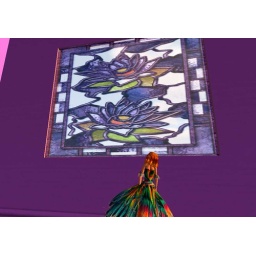
Candi admires the stained glass window in her meditation room.